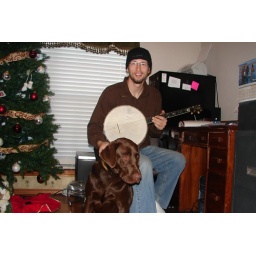
Talk about hickville, country boy in the city, pickin' the banjo with his dog friend.